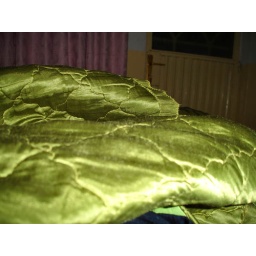
bed spread in a $10 a night hotel room in Addis Ababa, Ethiopia, my base while I was there.